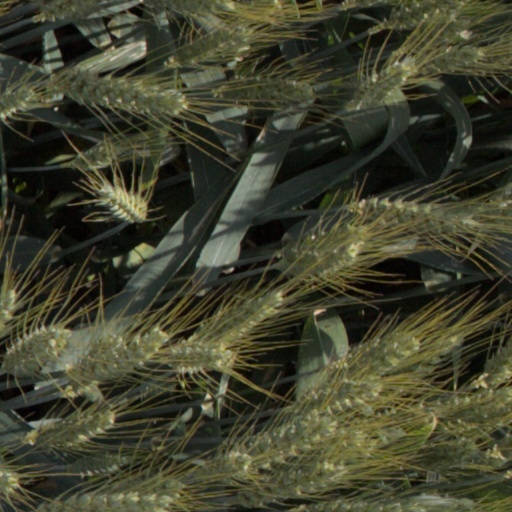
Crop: wheat